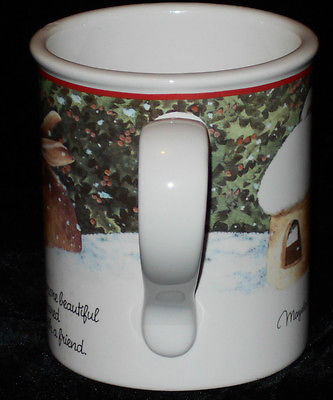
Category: mug